Salmagundi (periodical)

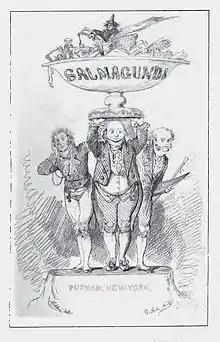
From an 1869 reprint

Salmagundi; or The Whim-whams and Opinions of Launcelot Langstaff, Esq. & Others, commonly referred to as Salmagundi, was a 19th-century satirical periodical created and written by American writer Washington Irving, his oldest brother William, and James Kirke Paulding. The collaborators produced twenty issues at irregular intervals between January 24, 1807 and January 15, 1808.